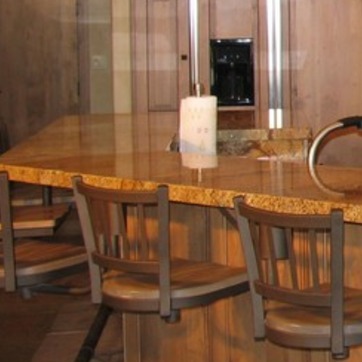
Material: polishedstone